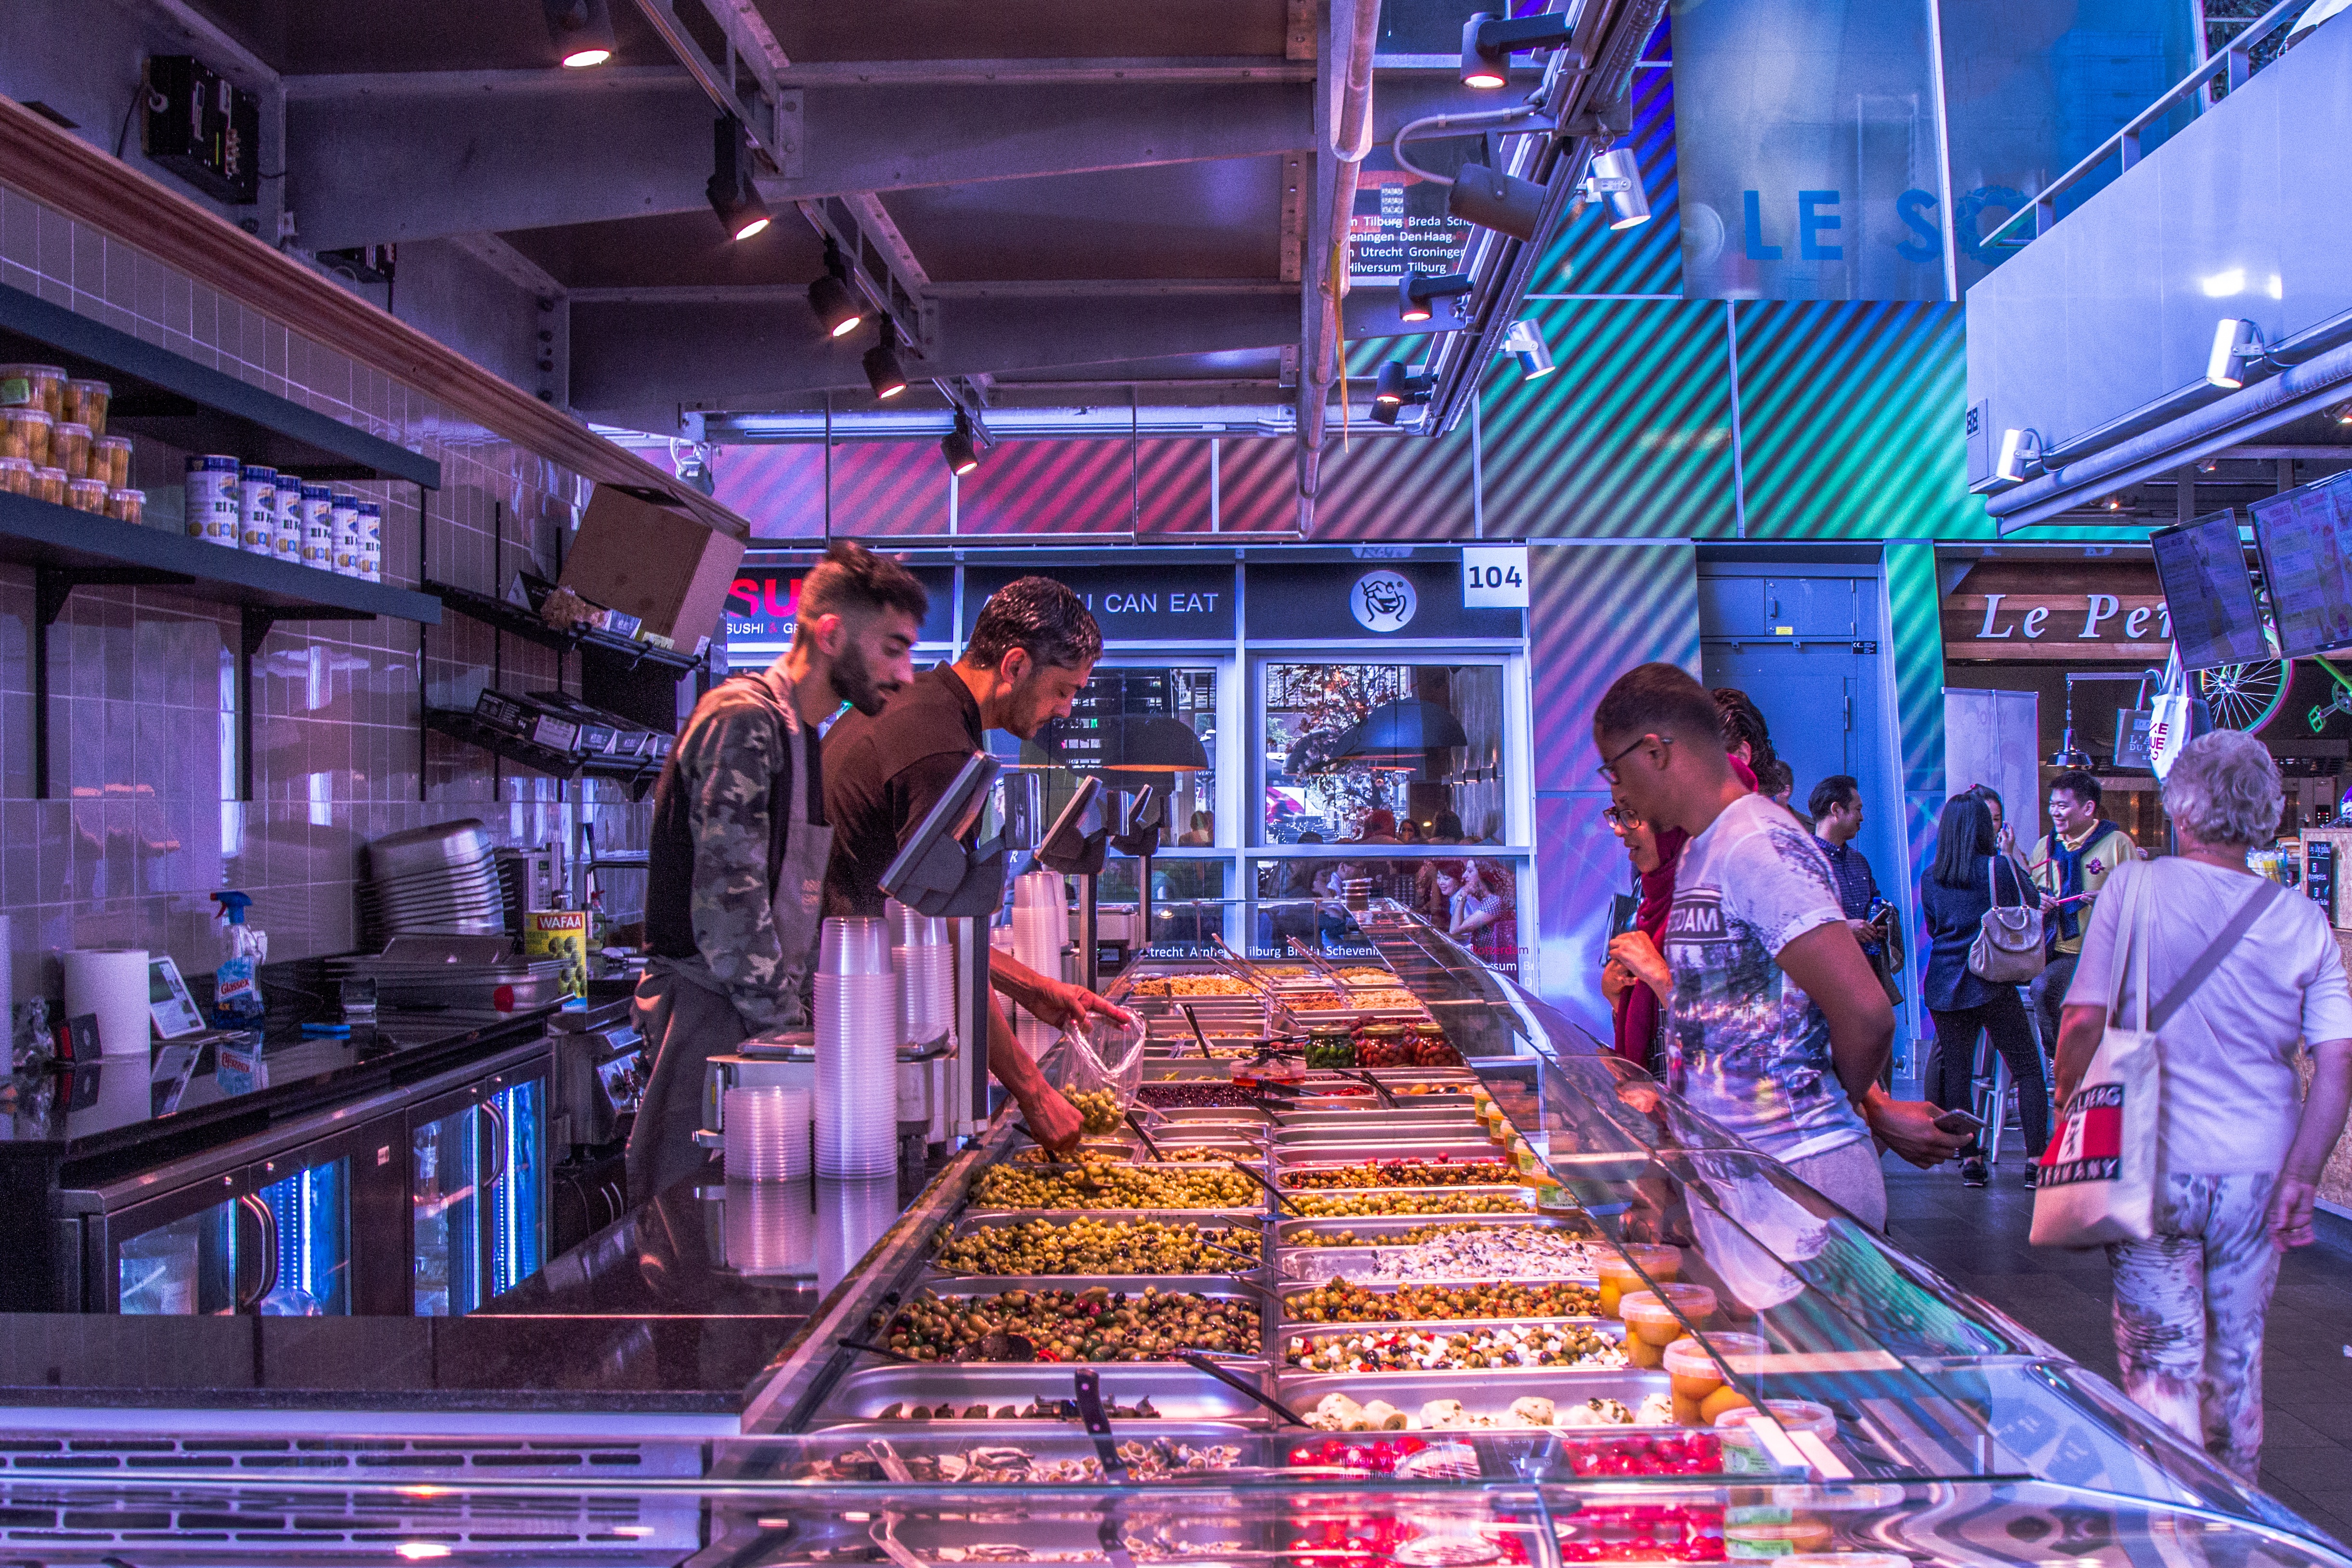
purple, city, food, market, rotterdam, power supply